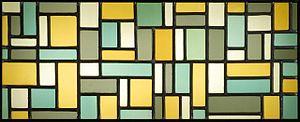
De Stijl est un mouvement artistique des Pays-Bas, fondé en 1917 par Theo van Doesburg, qui publie d'octobre 1917 à janvier 1932 une revue d'art, De Stijl, organe de diffusion des idées néoplasticiennes de Piet Mondrian et des membres du groupe de Stijl. Ces peintres, architectes, sculpteurs et poètes ont profondément influencé l'architecture du XXᵉ siècle, en particulier le Bauhaus et ensuite le style international.